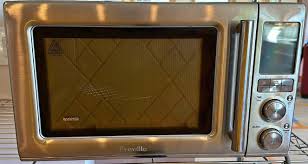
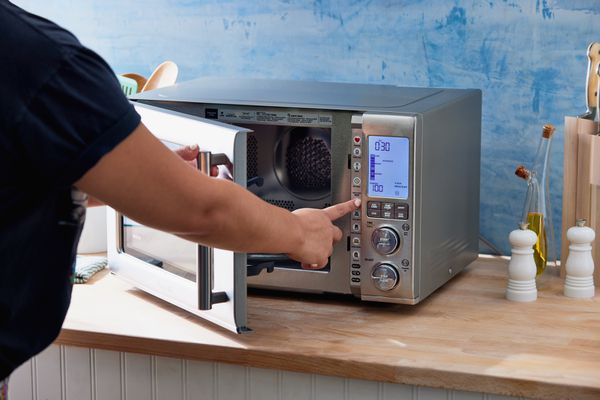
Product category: misc
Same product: yes